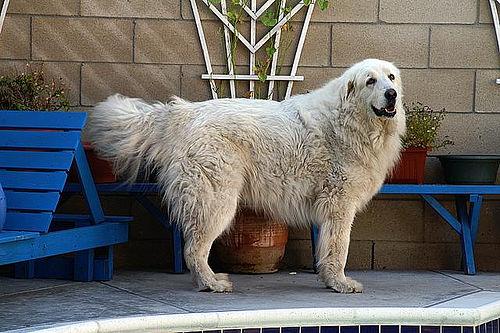
Breed: great pyrenees